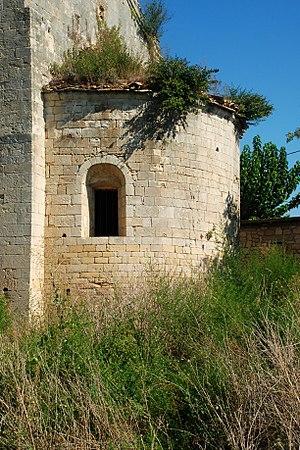
France - Gard - Bagnols-sur-Cèze - Chapelle Saint-Thyrse de Maransan
La chapelle Saint-Thyrse de Maransan est une chapelle romane située à Bagnols-sur-Cèze dans le département français du Gard en région Occitanie.